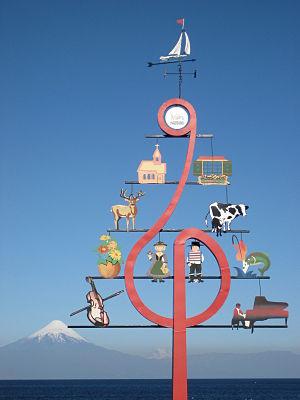
Les Semaines musicales de Frutillar sont un festival de musique classique qui se déroule pendant 10 jours à Frutillar, dans la Région des Lacs au Chili. Il a lieu chaque année entre le 27 janvier et le 5 février, et présente environ 40 concerts donnés par des musiciens chiliens et étrangers,